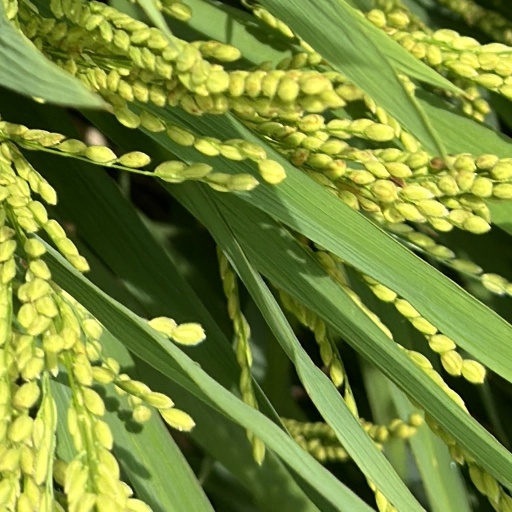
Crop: rice